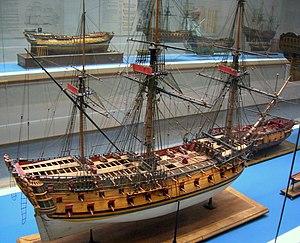
Maquette du Medway de 60 canons, 4e rang, lancé en 1742. Le gréement date de 1763. Ref. SLR0328
Le navire de ligne, ou bâtiment de ligne ou encore vaisseau de ligne, quand il s'agissait d'un voilier, est le navire de guerre qui fut le fondement de la guerre navale entre les marines européennes, du début du XVIIᵉ siècle au milieu du XXᵉ siècle. Dans le jargon de la marine nationale française de la première moitié du XXᵉ siècle, les bâtiments de ligne étaient surnommés « gros cul » par les marins, en raison de leur tonnage élevé.